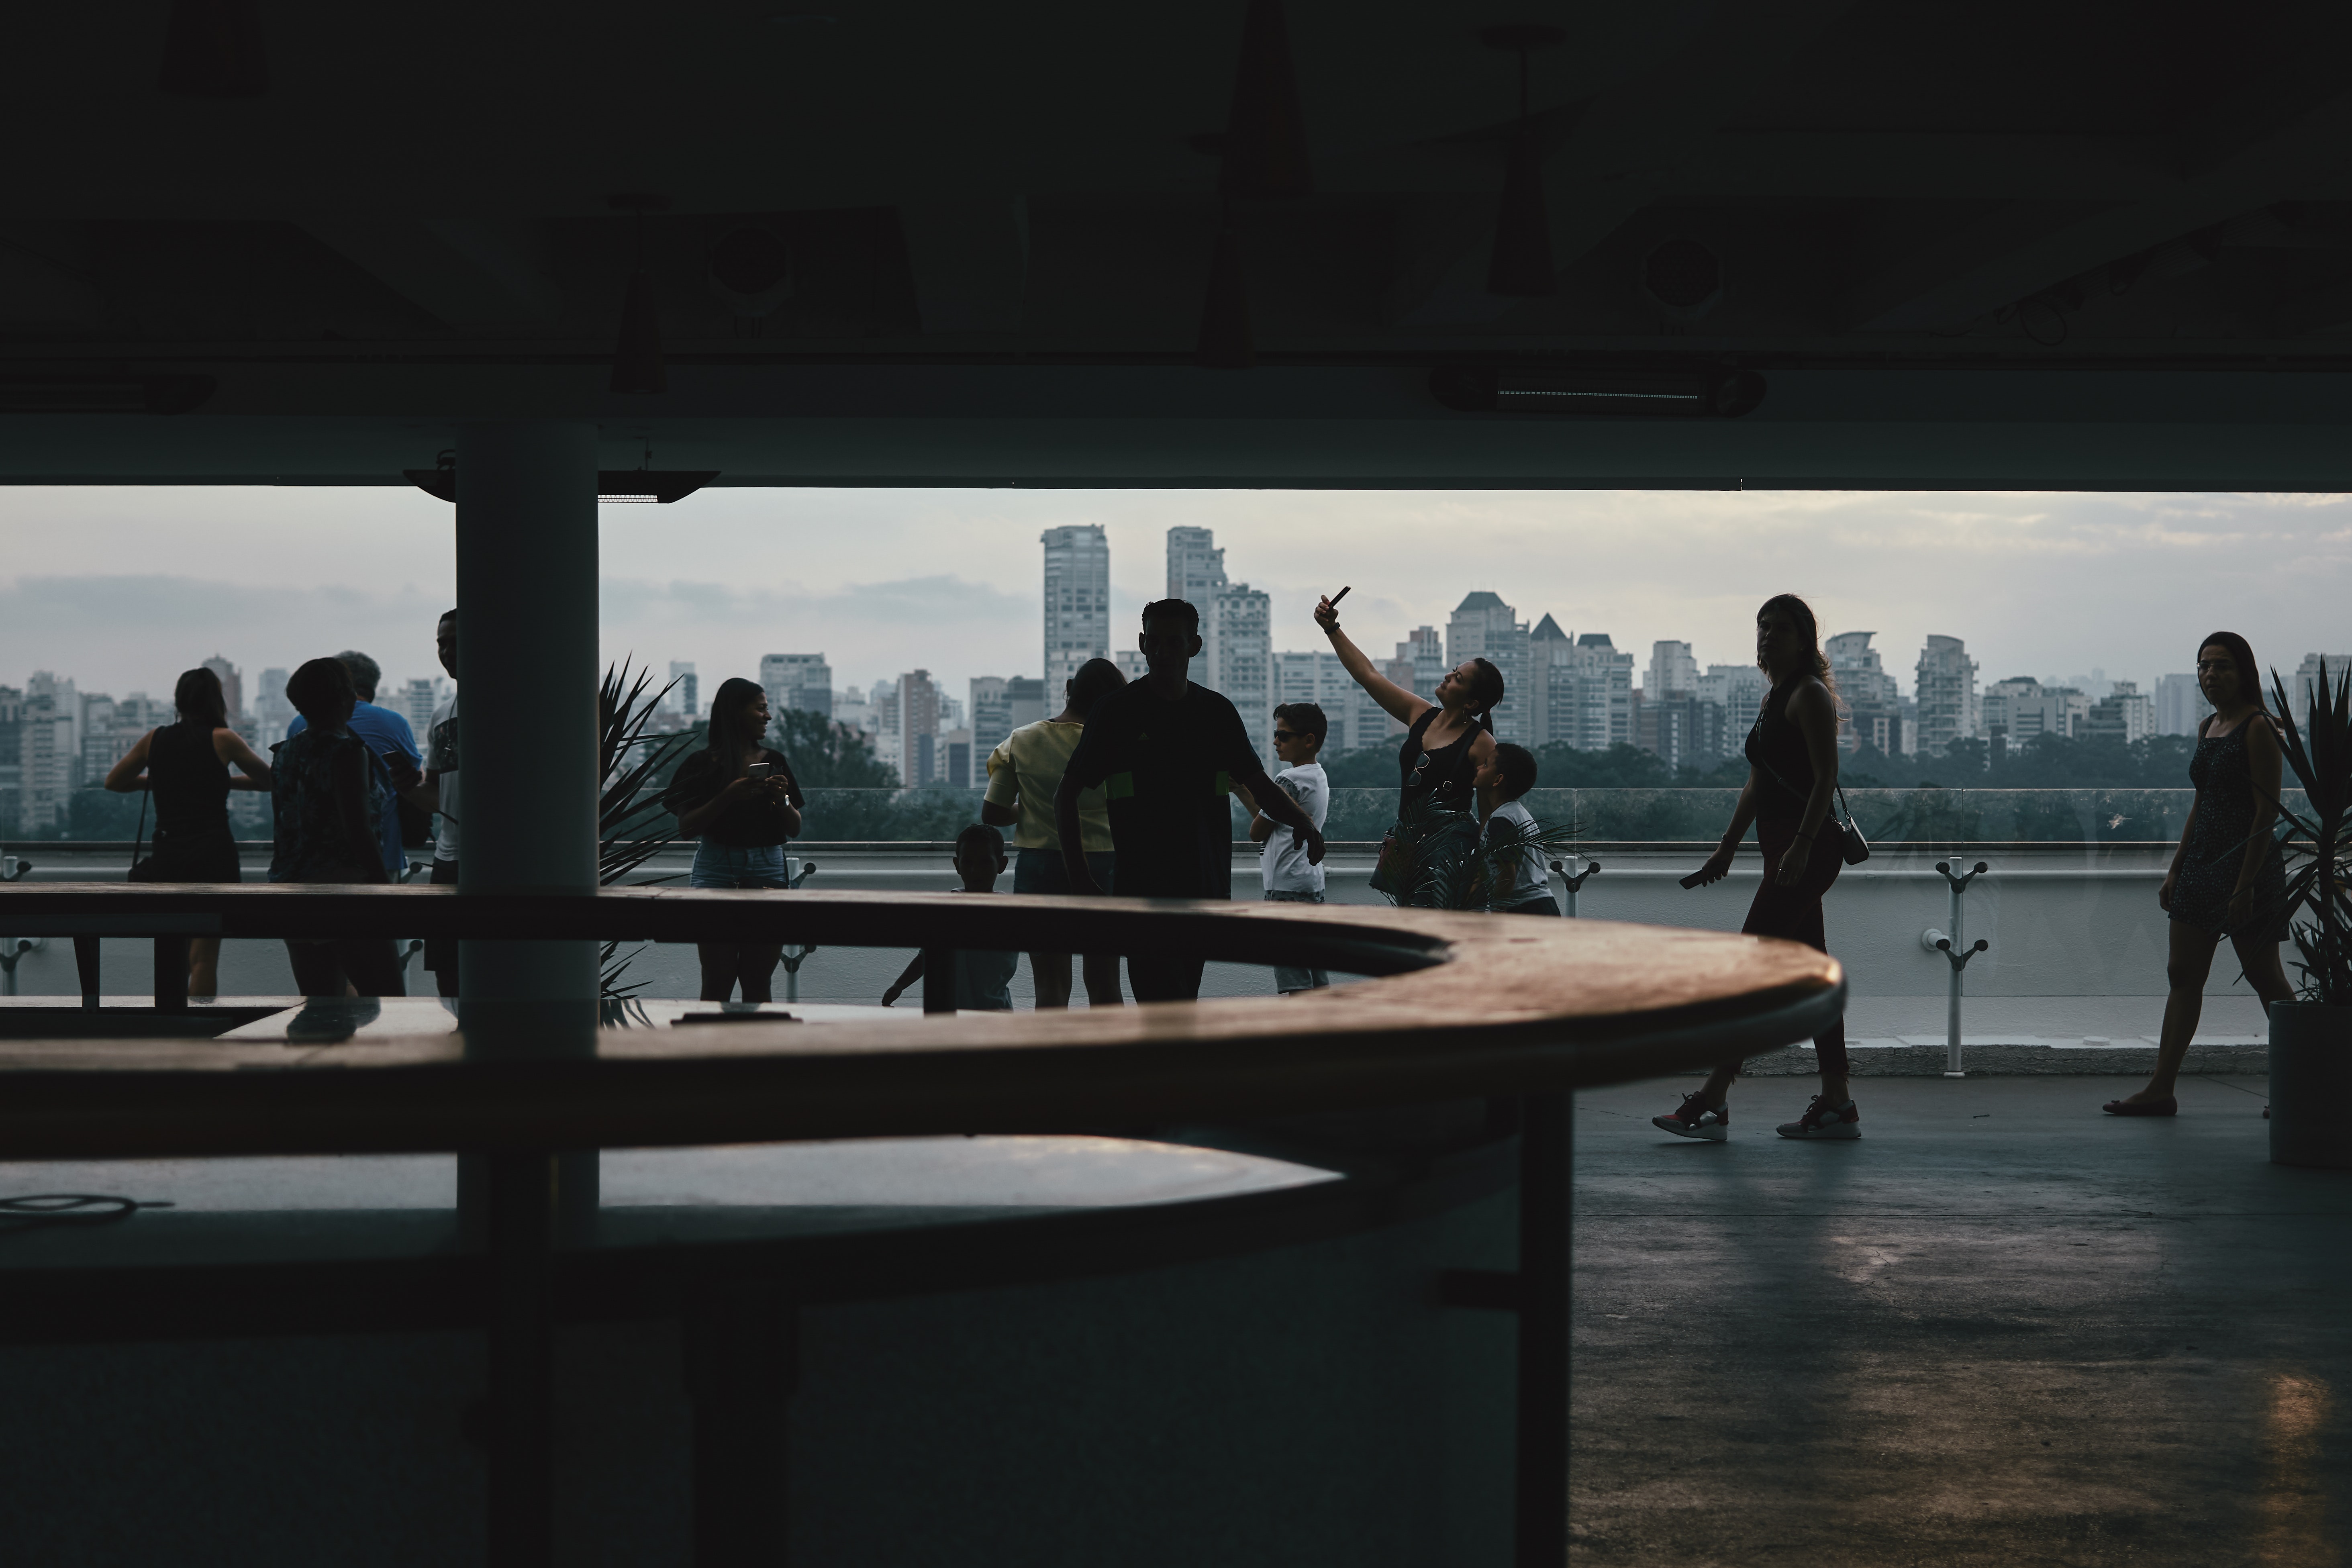
sky, water, architecture, reflection, photography, tourist attraction, tourism, vacation, city, leisure, window